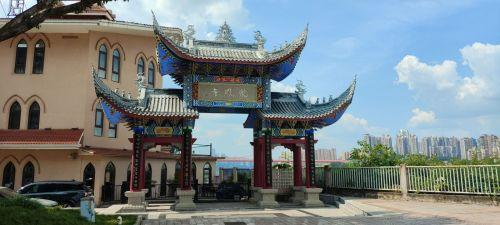
地标名称：龙凤寺
所在城市：重庆市·九龙坡区